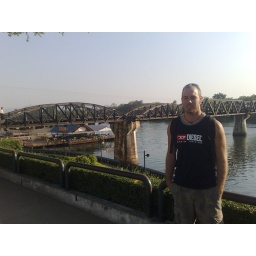
At the bridge over the river Kwai